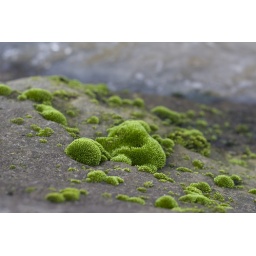
I found this luscious green moss growing on a rock in the middle of the Yarra near Dight's Falls.